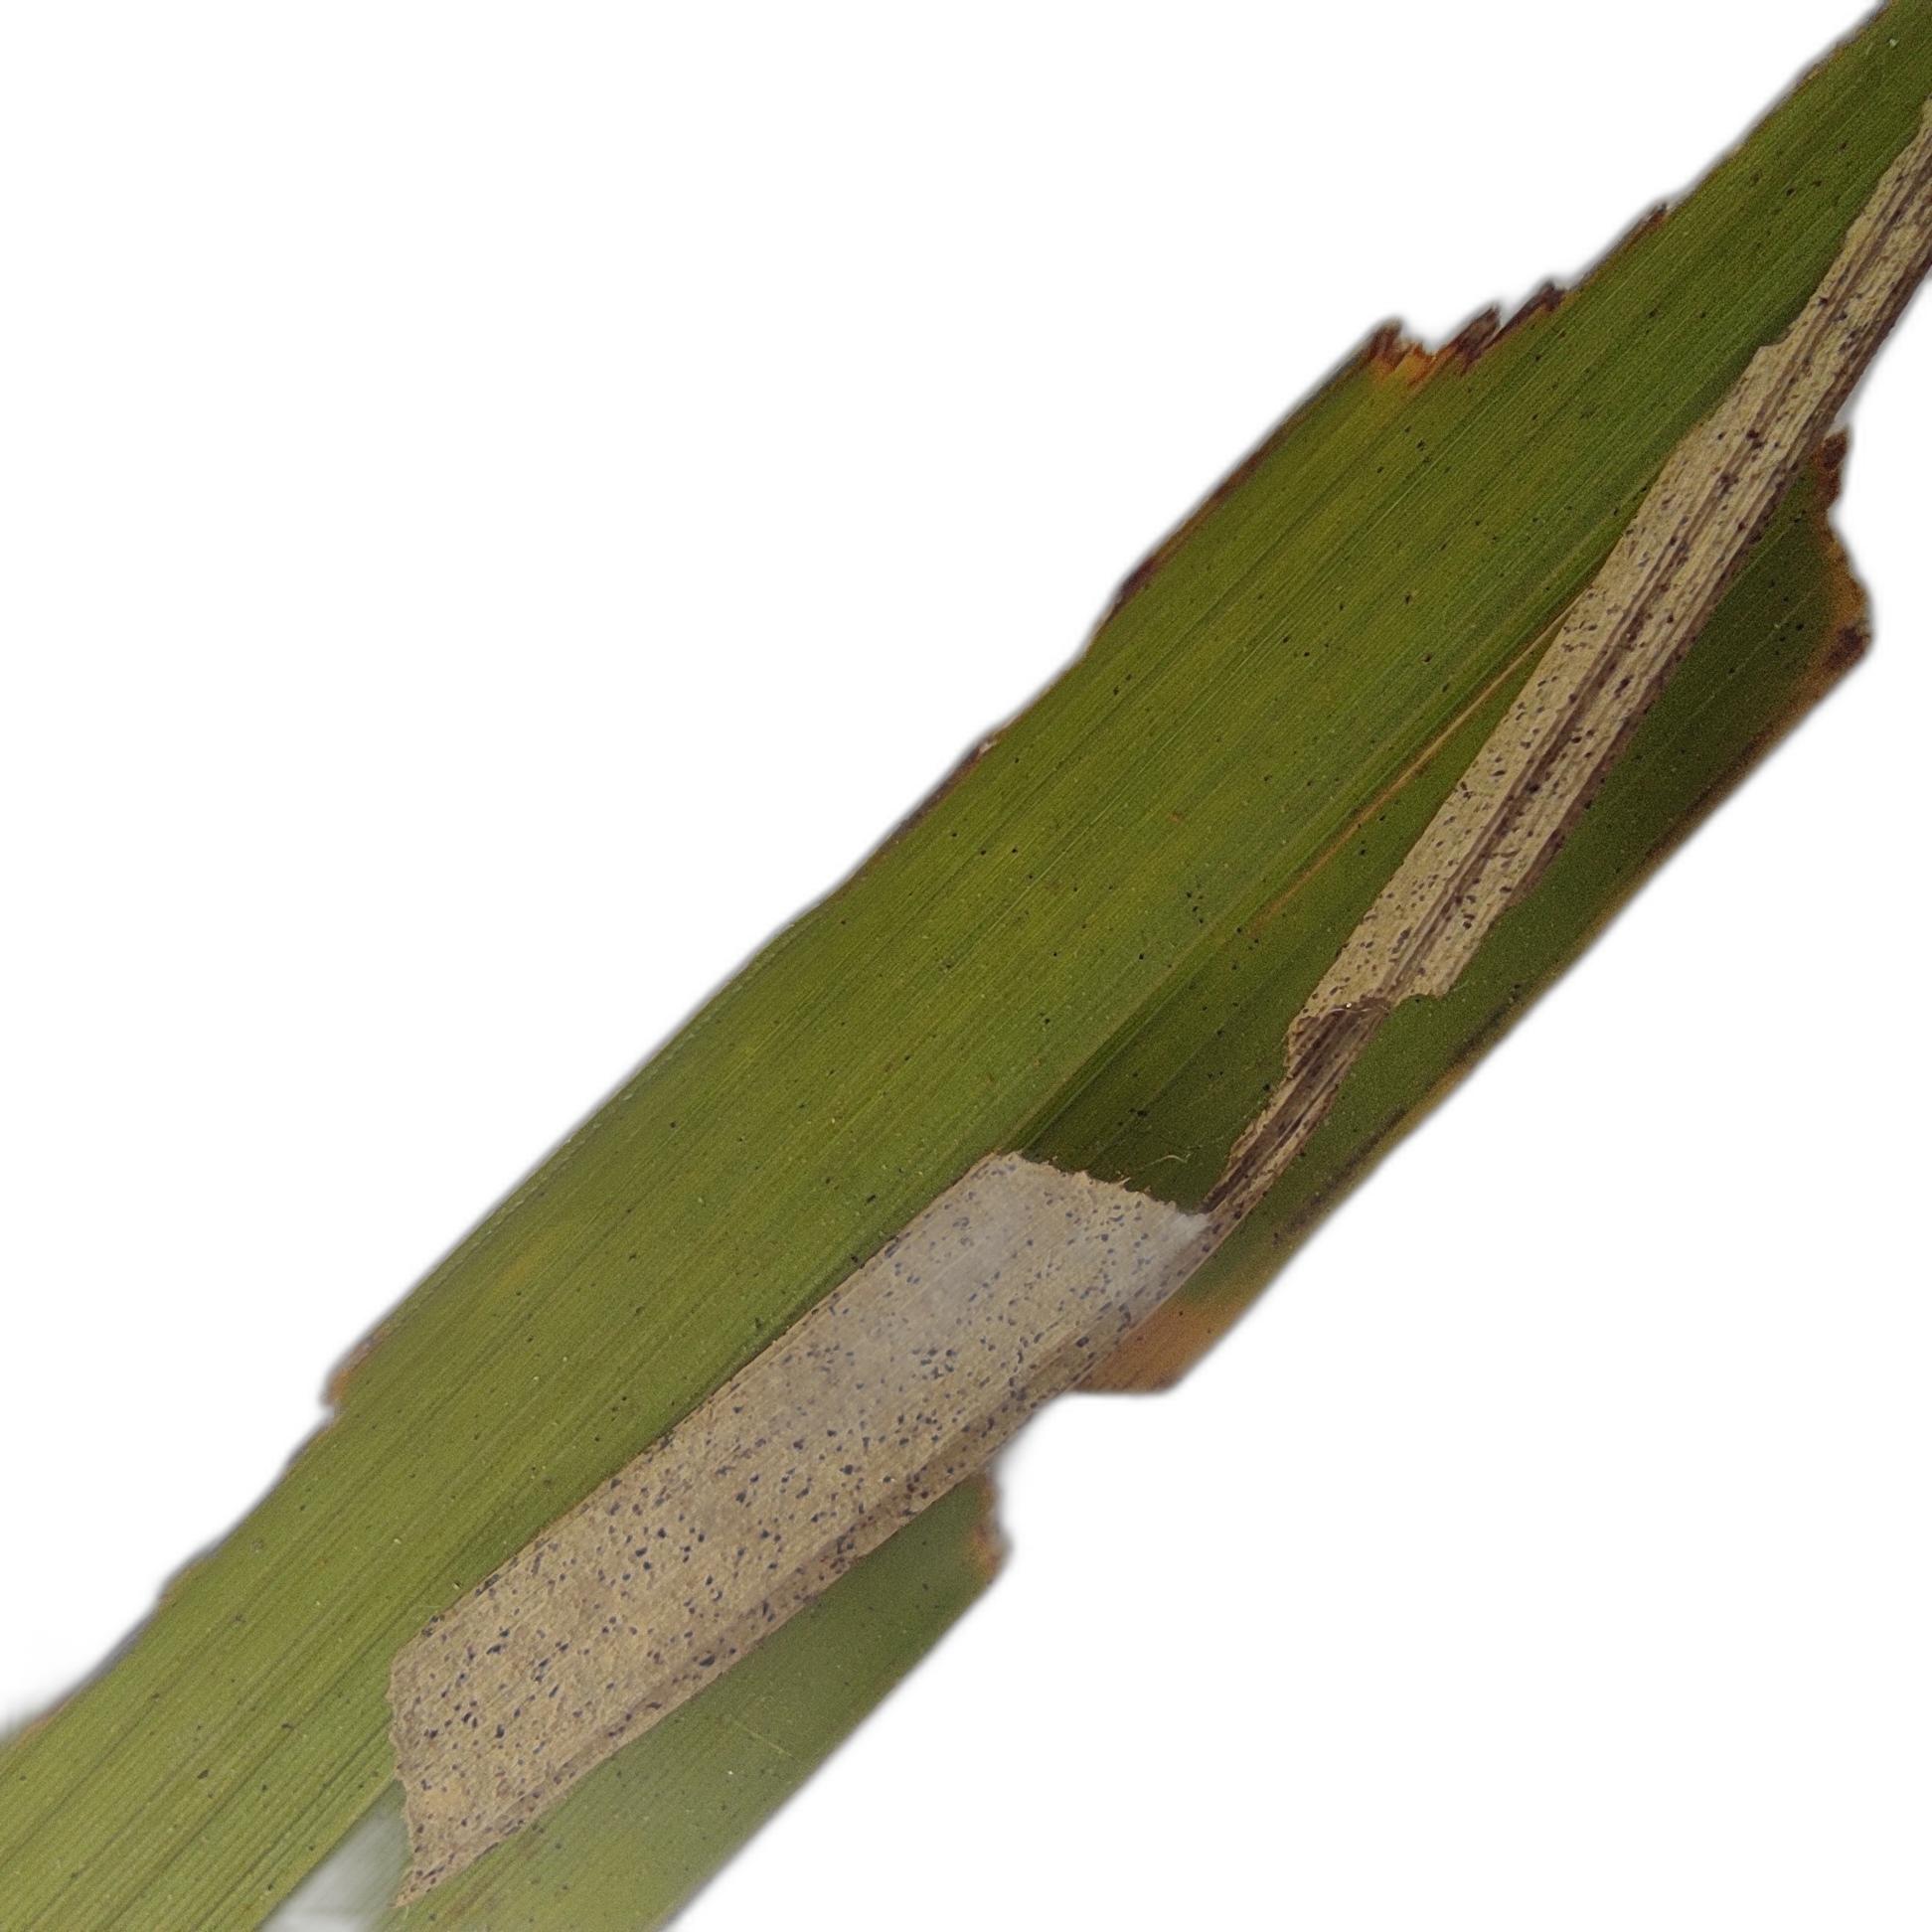
Label: Insect